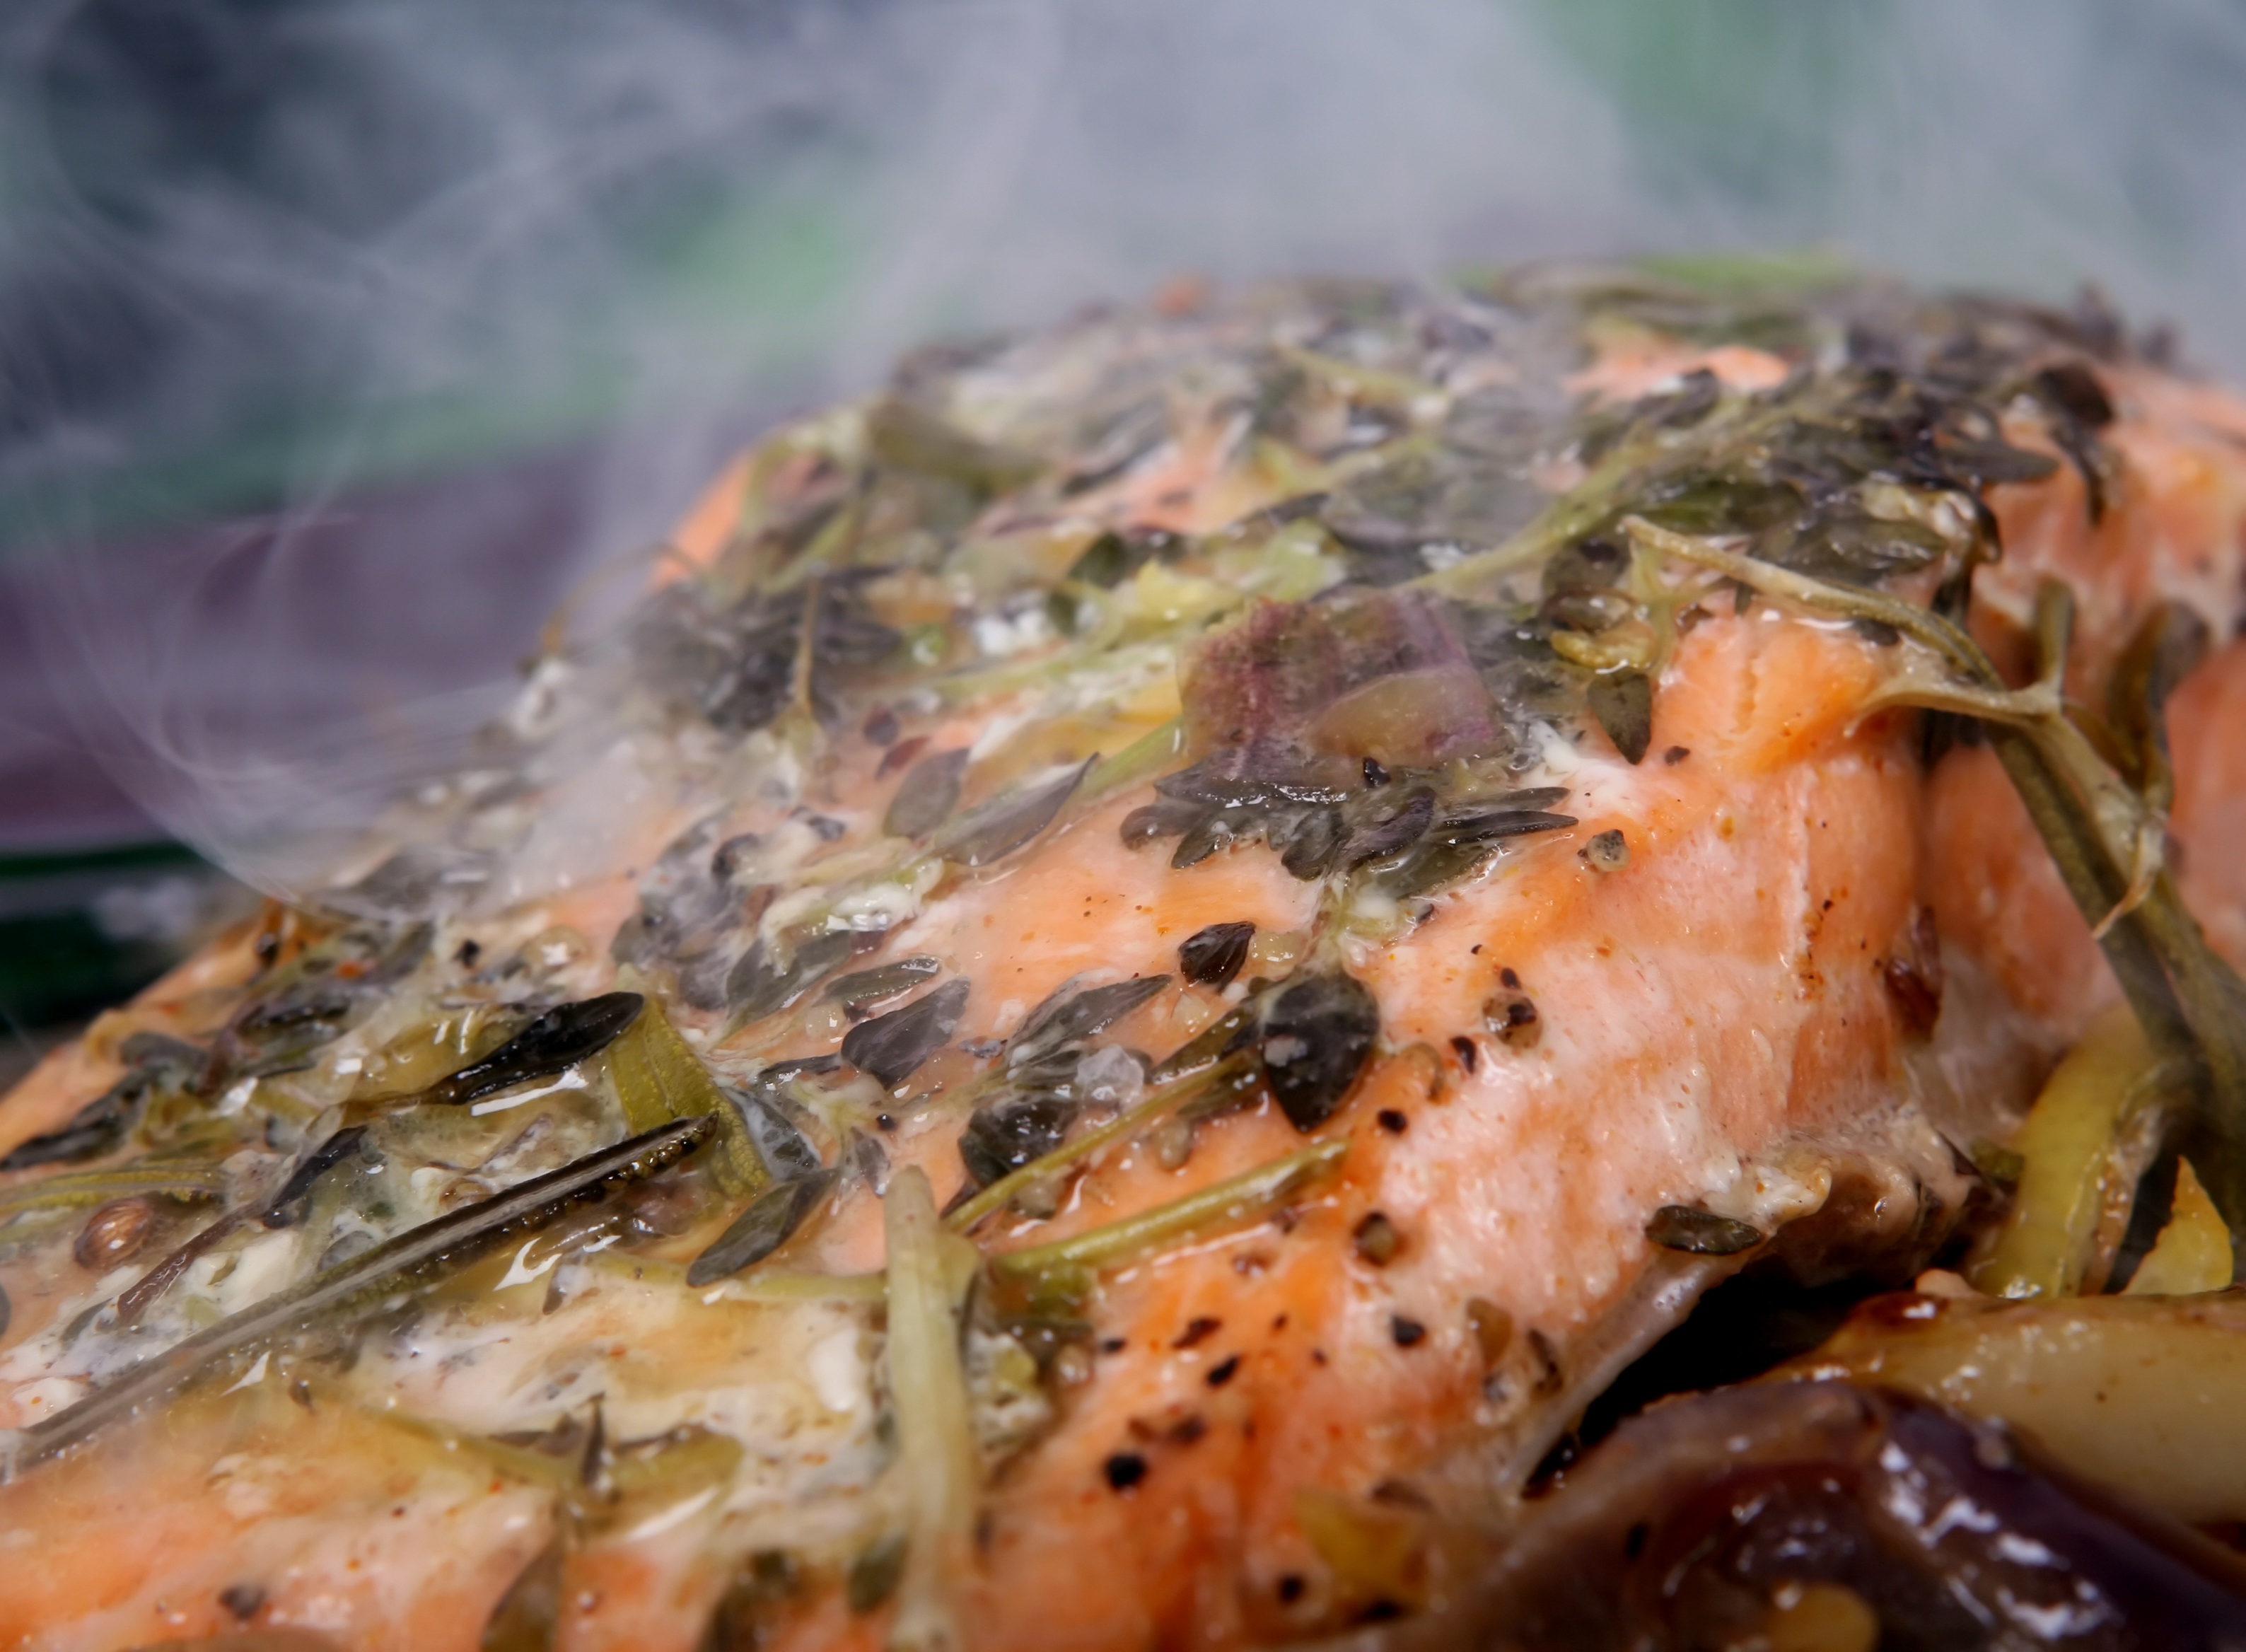
beach, sea, grass, abstract, wine, white, steam, skate, restaurant, home, smoke, summer, ice, rose, orange, dish, meal, food, green, red, cooking, produce, seafood, fresh, kitchen, fish, pink, healthy, meat, cuisine, health, chef, steak, lemon, lettuce, cook, lemongrass, butter, asian food, fishmonger, sushi, angel, bass, nutrition, dinner, hot, raw, salmon, scales, oil, eel, plaice, mackerel, cod, haddock, hake